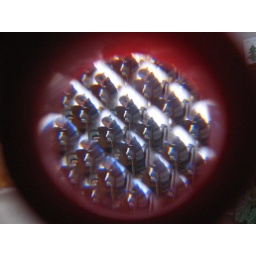
Carolyn at the table as seen through a small plastic kaleidoscope held up against the lens.